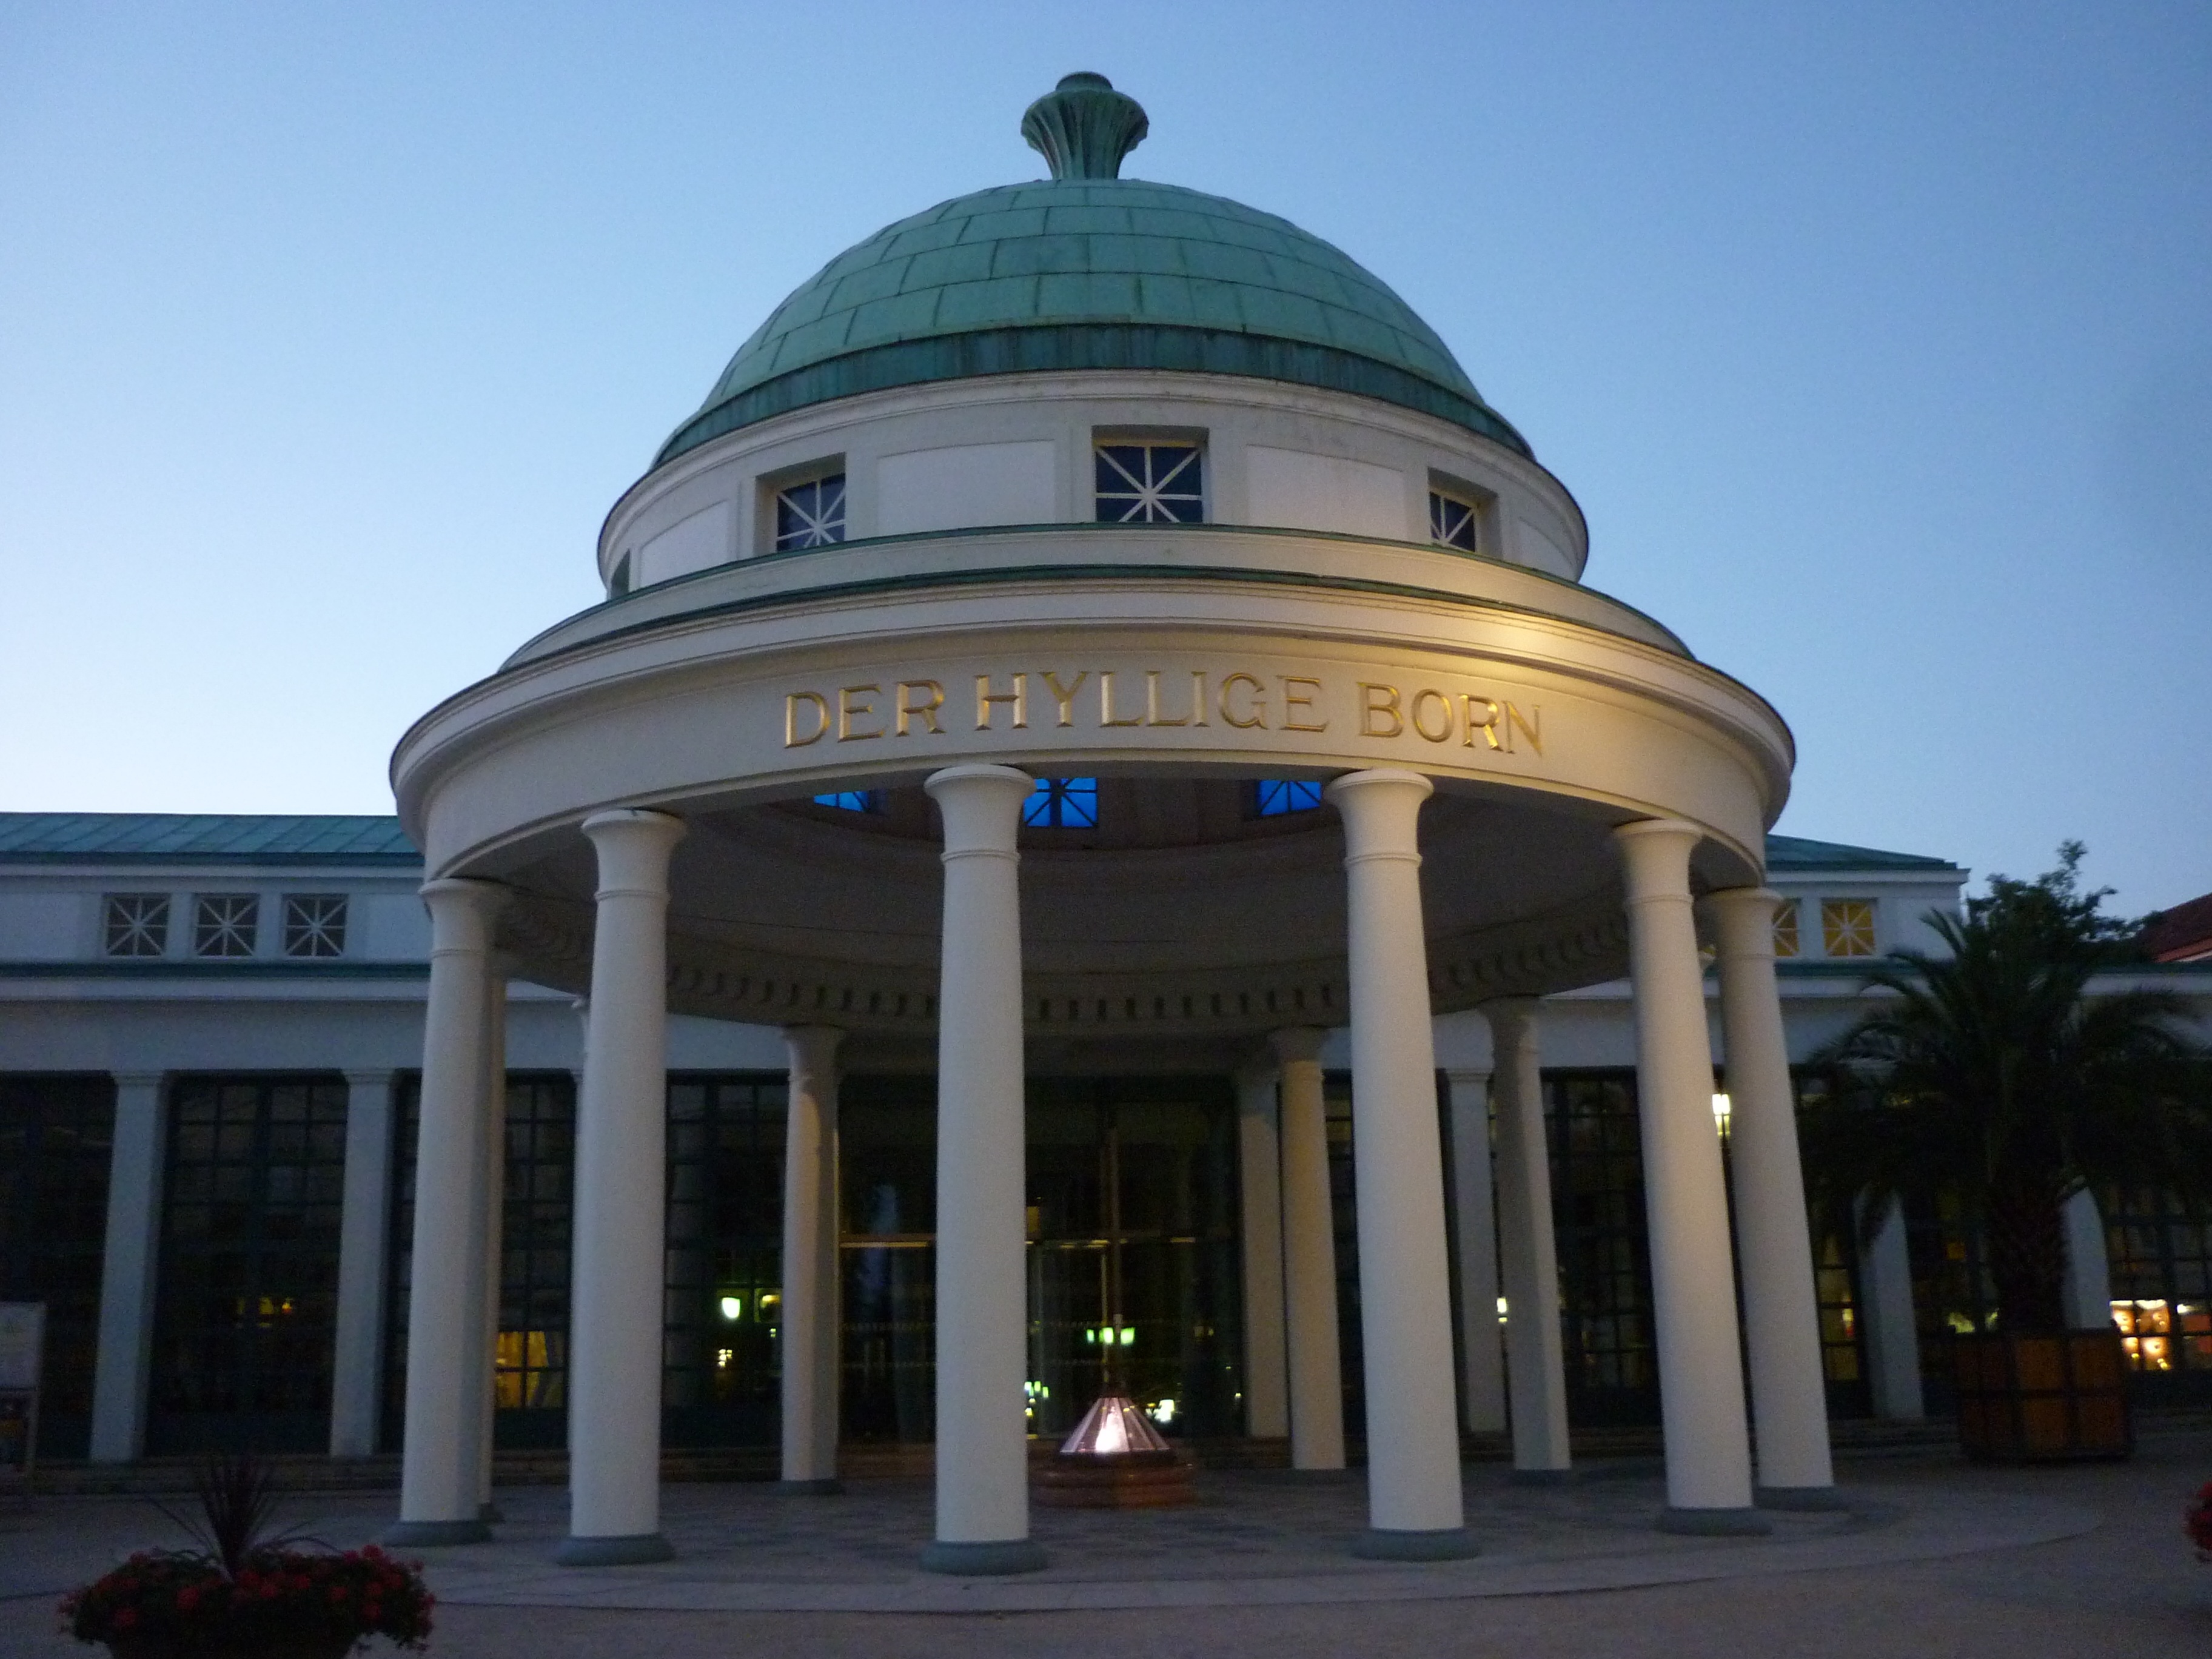
architecture, building, landmark, source, spa, dome, abendstimmung, bad pyrmont